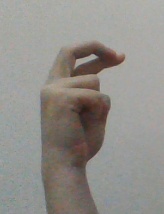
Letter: zay